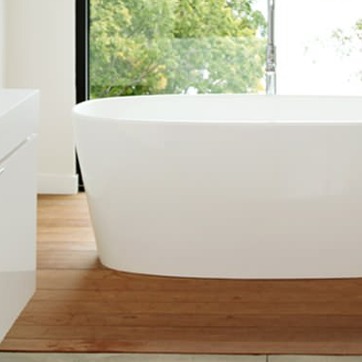
Material: ceramic